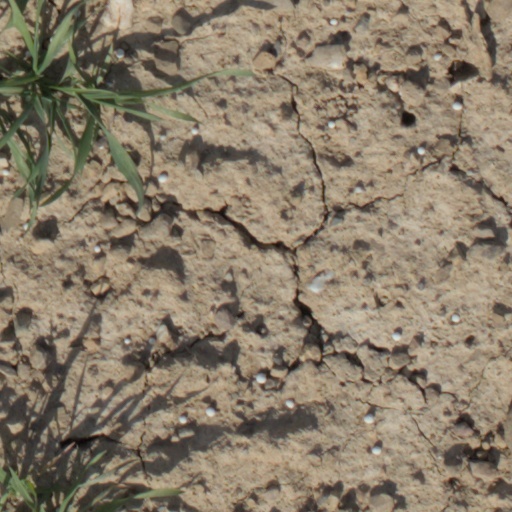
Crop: wheat